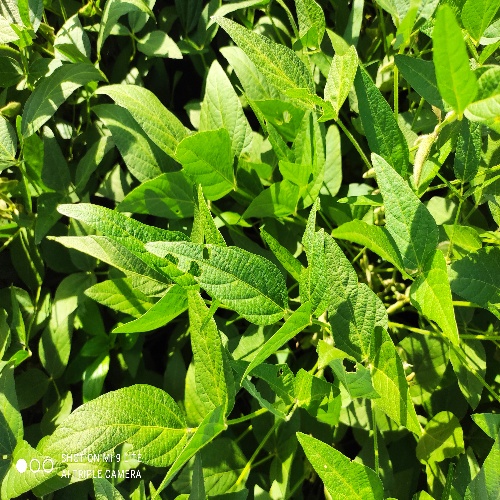
Label: Caterpillar